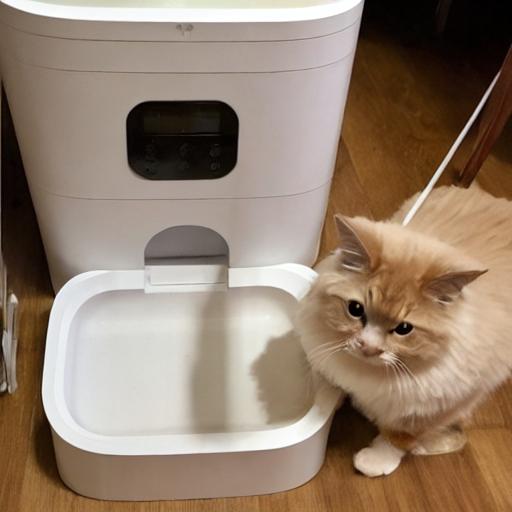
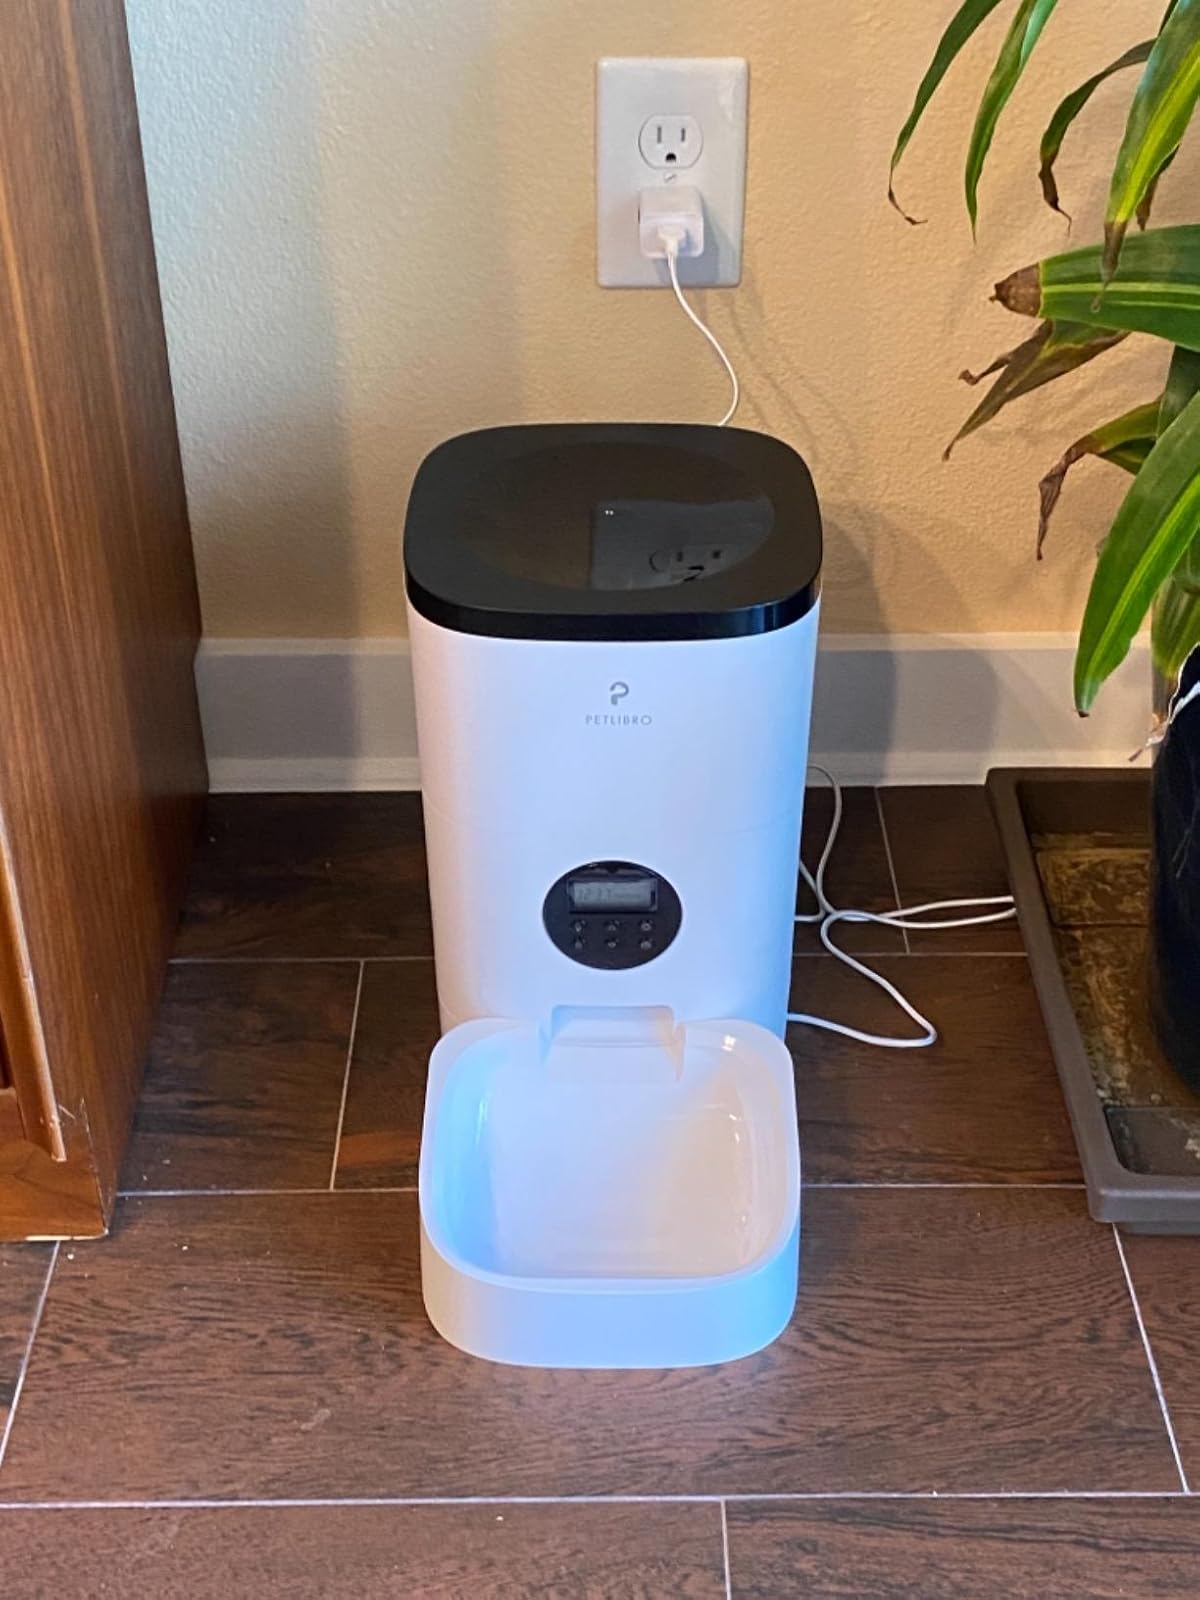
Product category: items_feeder
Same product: no